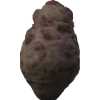
Label: celery